Drum Corps International

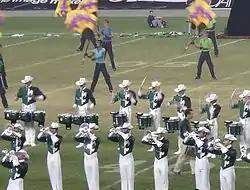
The Madison Scouts Drum and Bugle Corps, a DCI World Class corps and two-time World Champion based in Madison, Wisconsin

Currently, DCI groups corps from the United States and Canada into three classes based on competitive level. Corps from Europe, Asia, Latin America, and anywhere other than the U.S. and Canada are grouped into the International Class. Corps from all classes compete together but are ranked separately. In the past, classes have been fully or partially determined by the number of marching members in each corps; at present, all corps may march up to a maximum of one hundred sixty five (165) members.